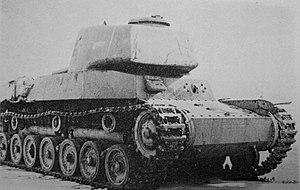
Le char moyen Type 4 Chi-To, est un char moyen mis au point par l'armée impériale japonaise vers la fin de la Seconde Guerre mondiale, et était de loin le char japonais le plus avancé à avoir atteint les lignes de production pendant la guerre. À cause des diverses pénuries de ressources et l'état déplorable de l'industrie militaire japonaise de cette époque, seulement deux exemplaires furent achevés, ainsi que quelques châssis. Aucun Type 4 n'a combattu.